Ivan Vazov

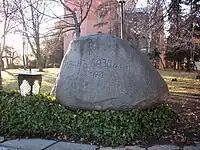
Vazov's grave in the center of Sofia. In the background is St. Sofia Church. The tomb itself is composed of syenite stone, sourced from the Vitosha mountains, where Vazov loved to have walks.

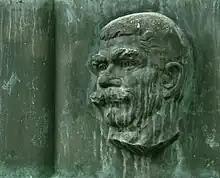
Vazov's bas-relief at Vazovova Street, Bratislava

Vazov's home in Sofia has been turned into a museum, containing a restoration of his residence with period furnishings, as well as Vazov's taxidermically preserved dog. Although the museum is ostensibly open Tuesday through Saturday, it is in practice not always staffed, so visitors are advised to call in advance. The museum is located at the corner of Ivan Vazov Street and Georgi S. Rakovski Street in Sofia.